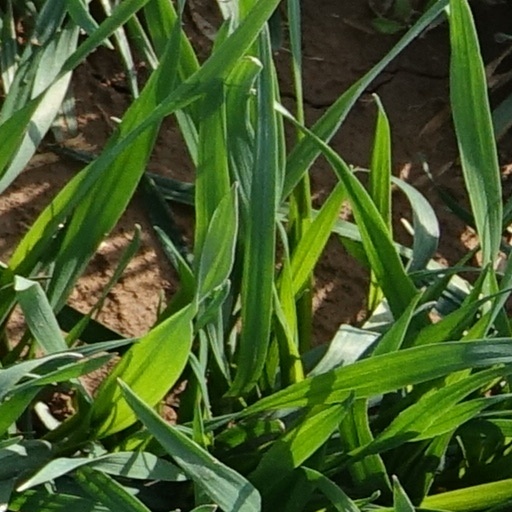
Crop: wheat